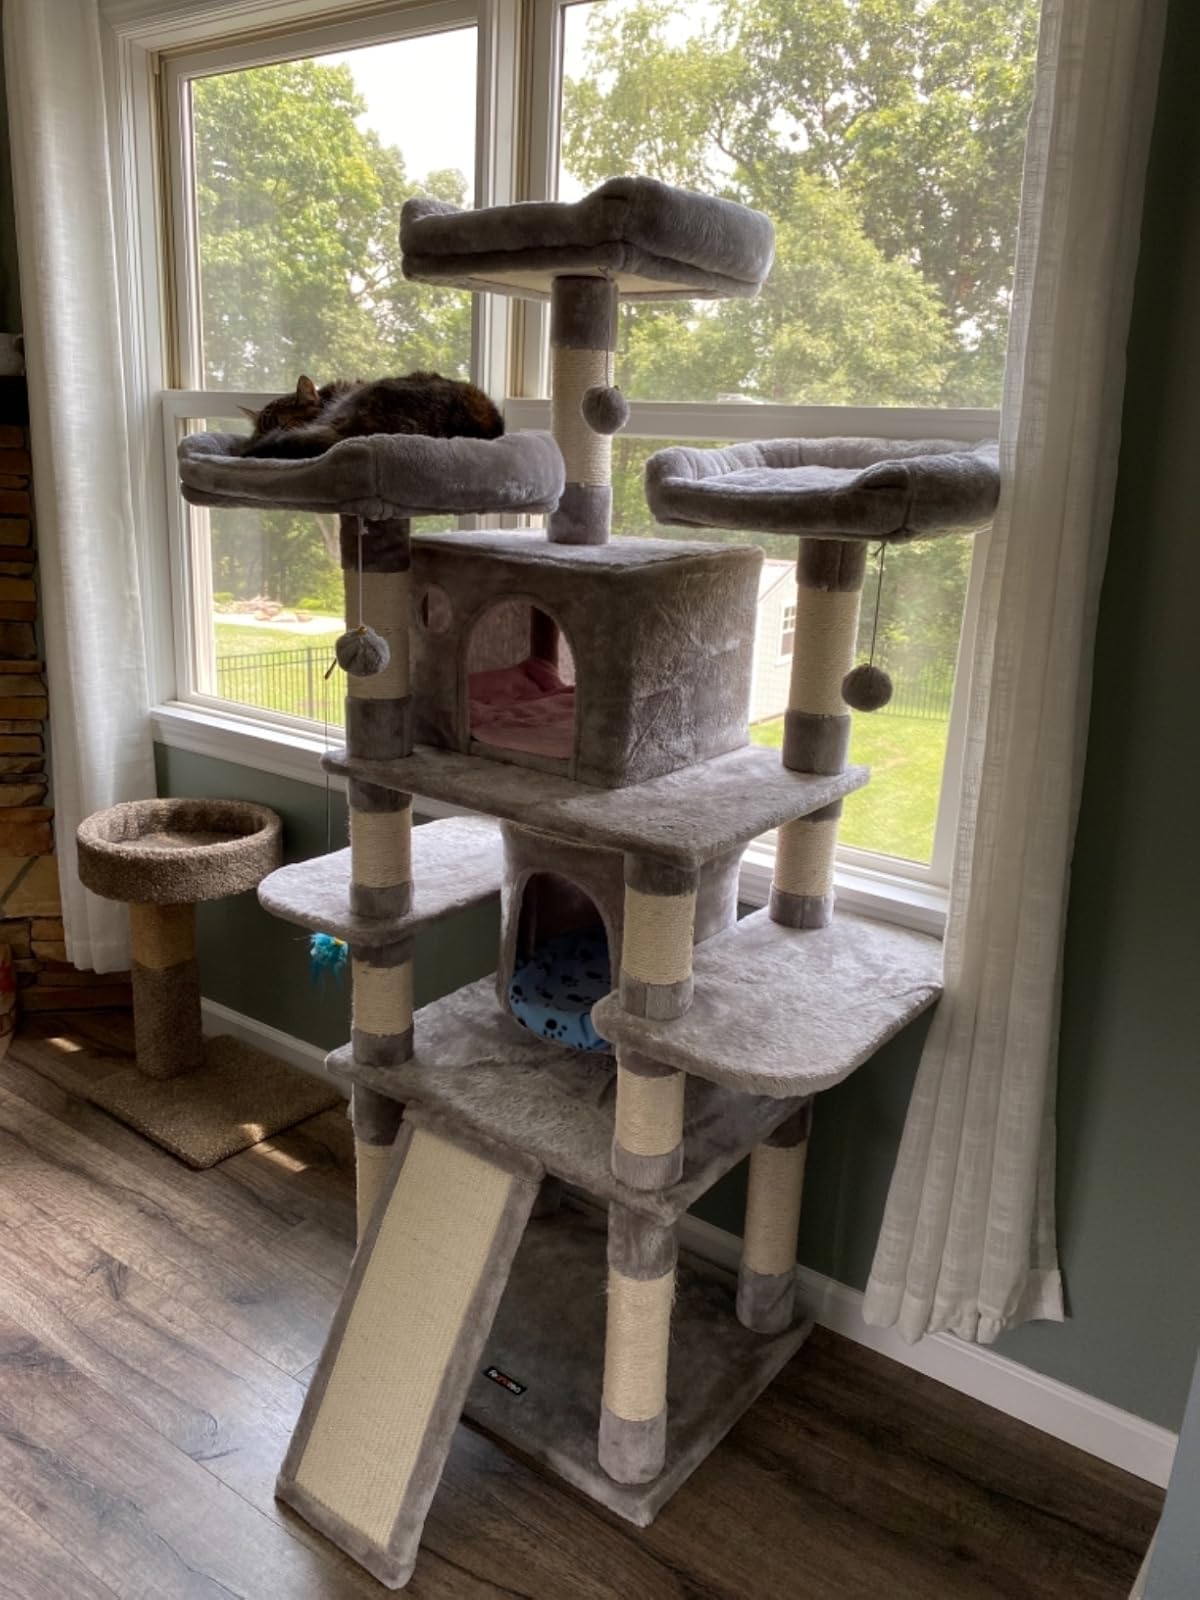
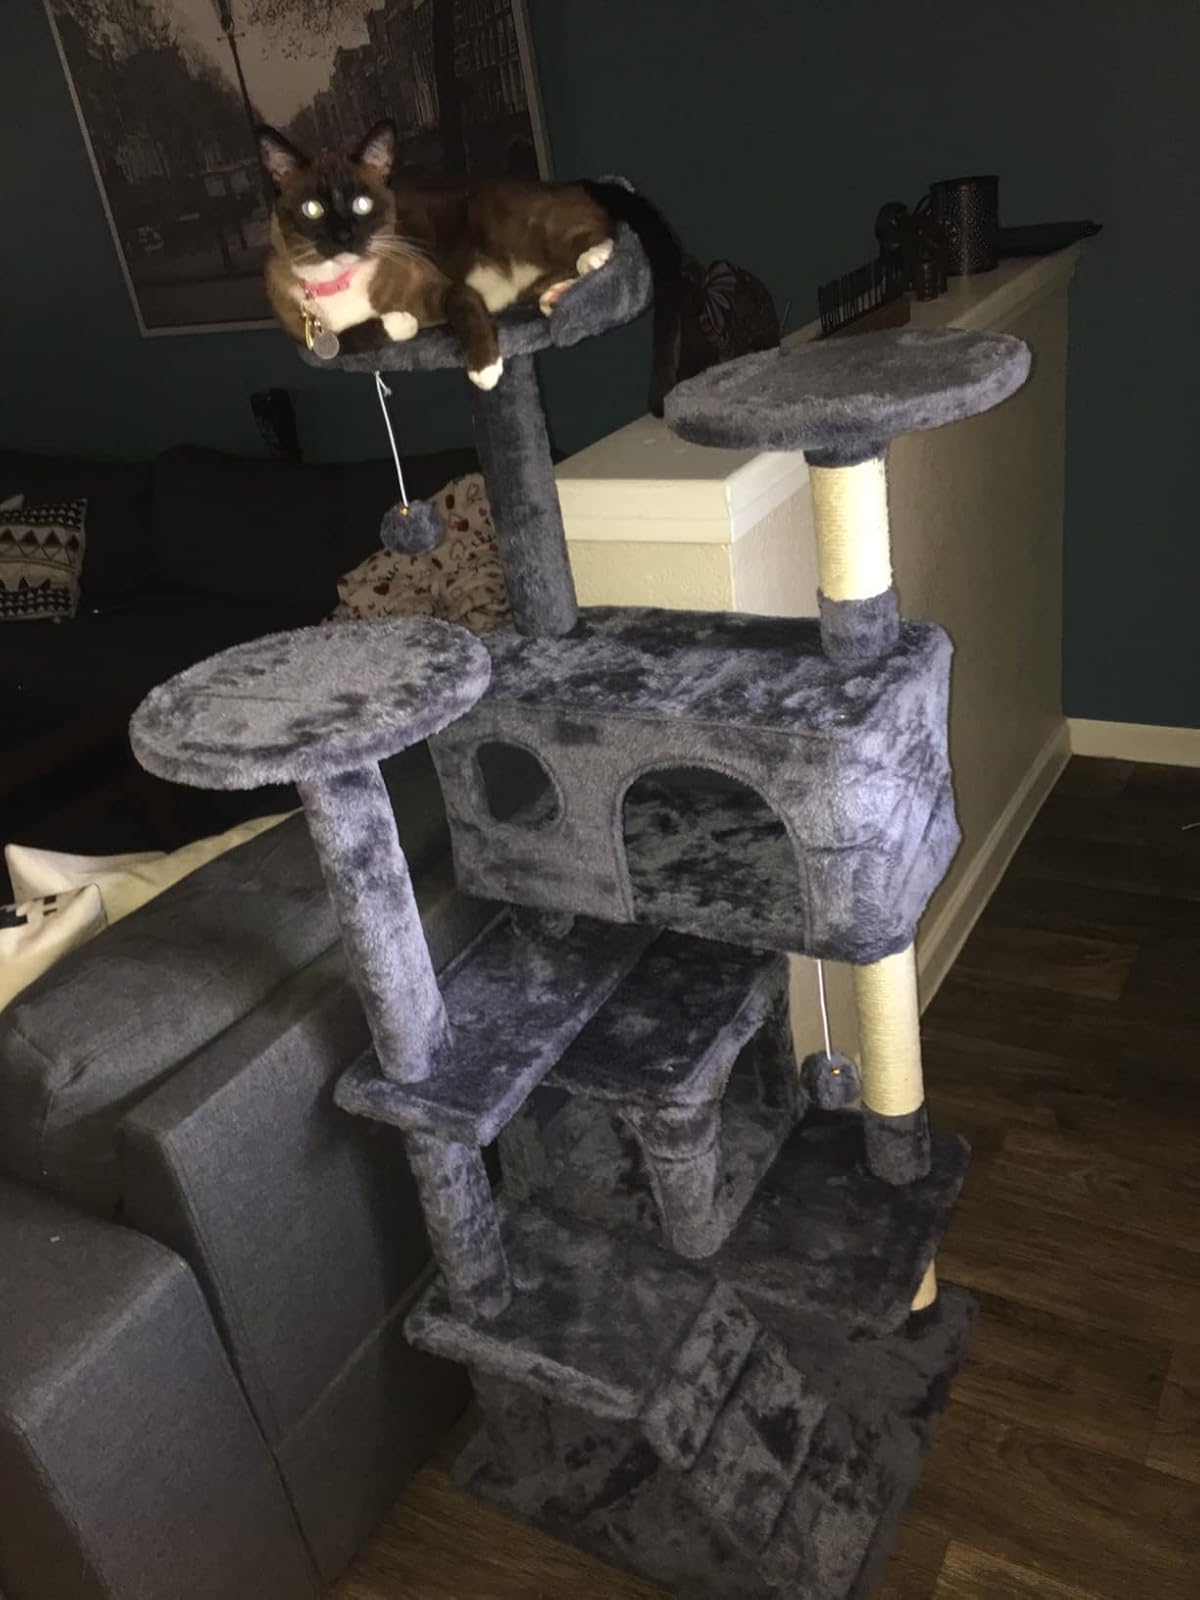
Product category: items_cat tree
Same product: no